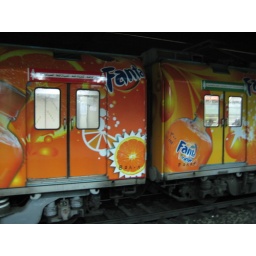
Women-only cars in the metro train in Cairo with Fanta advertisement.